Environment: real
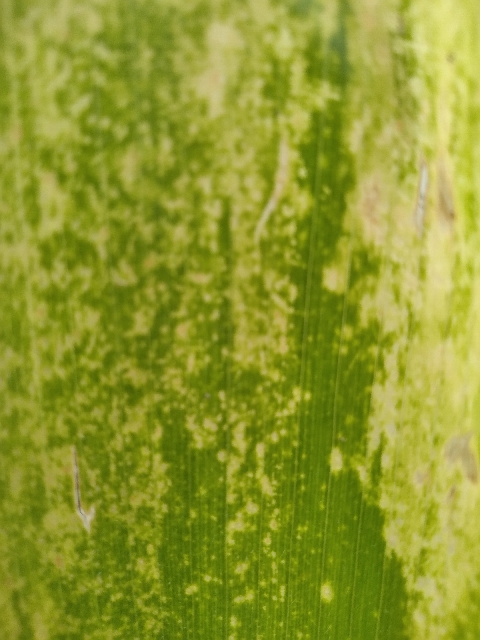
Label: lethal_necrosis